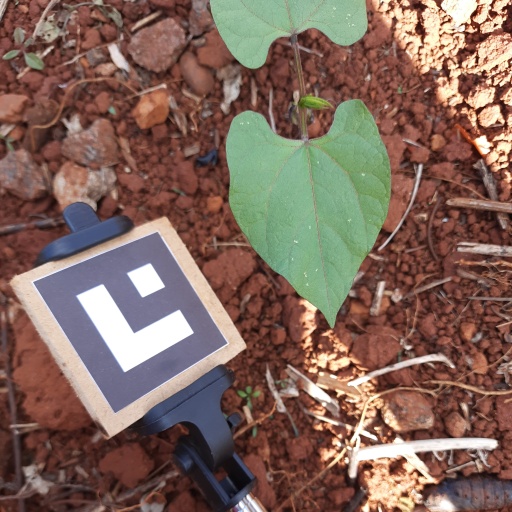
Observations: flat surface, no eating holes, under shade